Alcohol-related crime

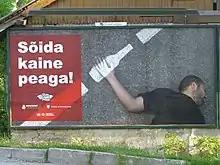
An Estonian billboard warning against drunk driving

Pruno, also known as prison hooch or prison wine, is a term used in the United States to describe an improvised alcoholic beverage. It is variously made from apples, oranges, fruit cocktail, fruit juices, hard candy, sugar, high fructose syrup, and possibly other ingredients, including crumbled bread. Prison officials take a dim view of alcohol and brewing any kind of prison hooch is strictly prohibited. It comes with stiff penalties, from solitary confinement to extended sentences.